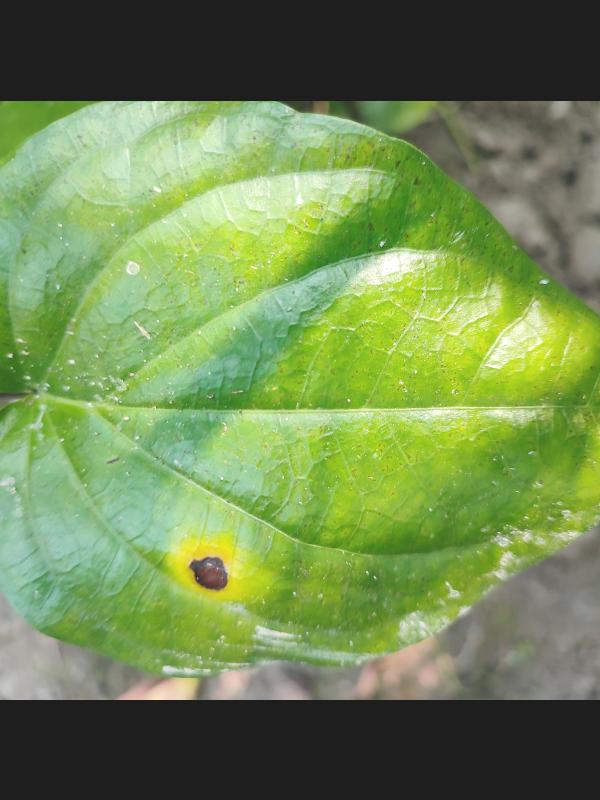
Label: Bacterial_Leaf_Disease